Low-grade fibromyxoid sarcoma

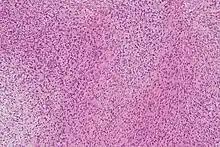
Micrograph of a low-grade fibromyxoid sarcoma. H&E stain.

Low-grade fibromyxoid sarcoma (LGFMS) is a rare type of low-grade sarcoma first described by H. L. Evans in 1987. LGFMS are soft tissue tumors of the mesenchyme-derived connective tissues; on microscopic examination, they are found to be composed of spindle-shaped cells that resemble fibroblasts. These fibroblastic, spindle-shaped cells are neoplastic cells that in most cases of LGFMS express fusion genes, i.e. genes composed of parts of two different genes that form as a result of mutations. The World Health Organization (2020) classified LGFMS as a specific type of tumor in the category of malignant fibroblastic and myofibroblastic tumors.